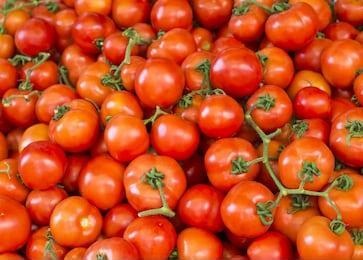
Label: tomato